Charles Adams (Colorado Indian agent)

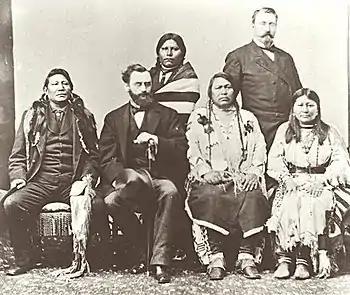
"Delegation of Ute Indians in Washington, D.C. in 1880. Background: Woretsiz and General Charles Adams are standing. Front from left to right: Chief Ignatio of the Southern Utes; Secretary of the Interior Carl Schurz; Chief Ouray and his wife Chipeta."

Schwanbeck fought as a young man in the late years of the American Civil War. After the war he migrated to the Colorado Territory. About 1870, he was appointed a brigadier general of the Colorado Militia, by when he had changed his surname to Adams. In addition, he was appointed as US Indian Agent to the Ute Tribe, serving through 1874. There were distinct groups of Utes in Colorado, although settlers often could not distinguish them. Adams dealt primarily with the White Rivers and Uncompahgre Utes.